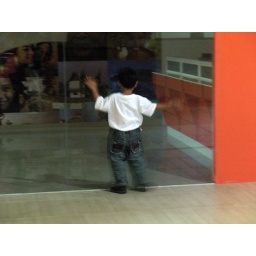
Jr was taken by fireflyz add where they had orange aeroplane flying overhead. Jr was checking out inside the fireflyz counter